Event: Nepal Earthquake
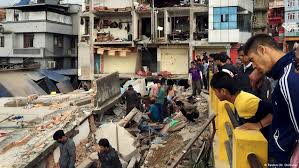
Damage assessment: damage